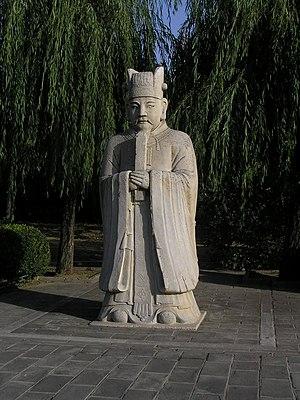
La dynastie des Ming a régné sur la Chine entre 1368 et 1644. Leurs tombeaux ont été classés au Patrimoine mondial en 2000 et 2003.